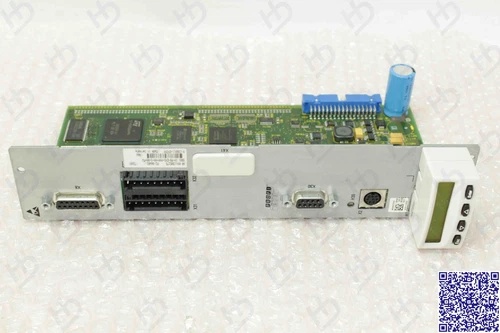
Profi Bus CSB01.1N-PB-ENS-NNN-NN-S-NN-FW
Profi Bus CSB01.1N-PB-ENS-NNN-NN-S-NN-FW Special reminder: https://360plcworld.com can pay online. If you need more product pictures, more quantity, or other questions. (E-mail: sales@360dcs.com what app: +1-(626)-546-8504) Seminovo
Brand: 360DCS
Category: Vehicles & Parts > Vehicles > Motor Vehicles > Commercial Vehicles > Buses